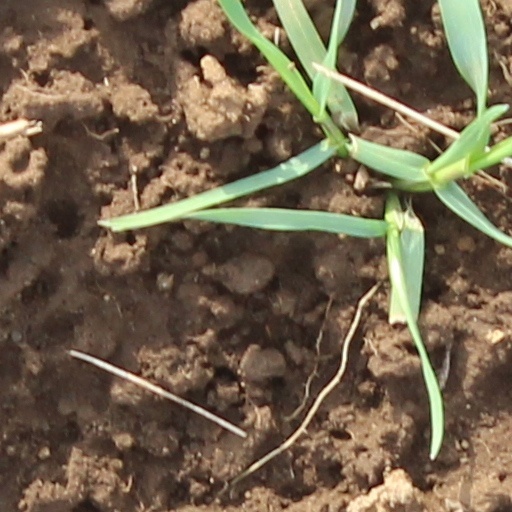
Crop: wheat